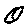
Label: 0